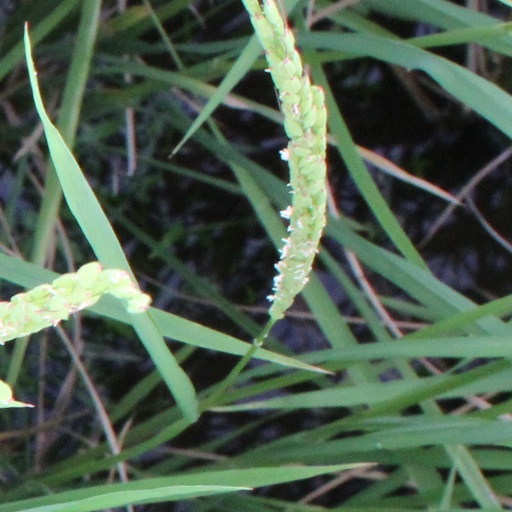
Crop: rice